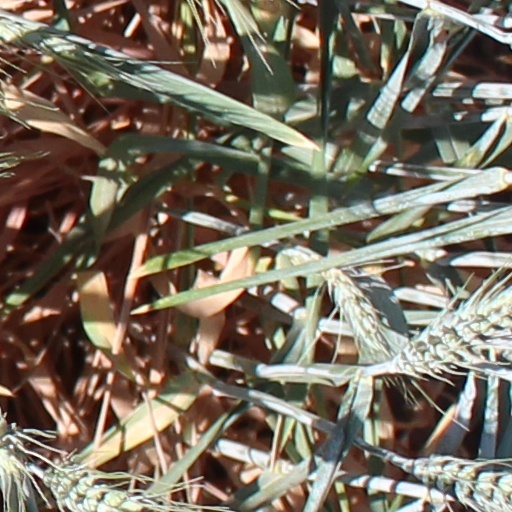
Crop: wheat